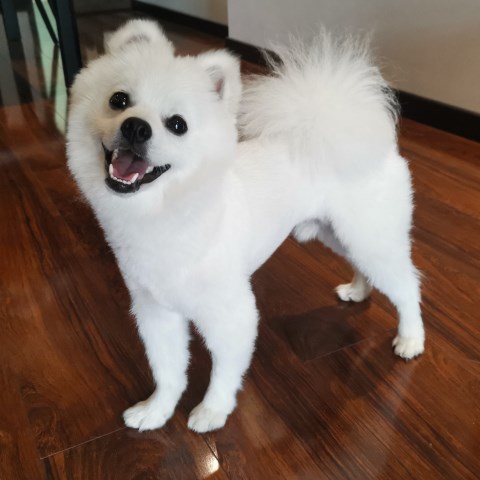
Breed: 1936-n000005-Pomeranian